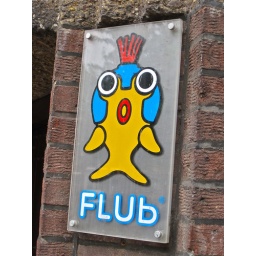
A sign in Amsterdam for Flub. That fish looks very surprised.